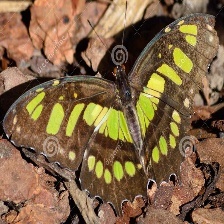
Species: MALACHITE